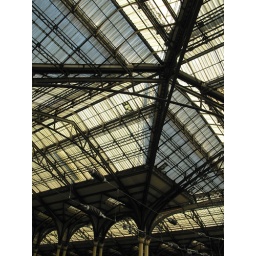
Detail of the roof in a London train station